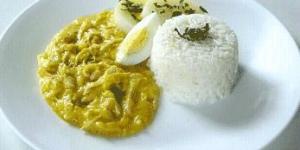
aji gallina gourmet